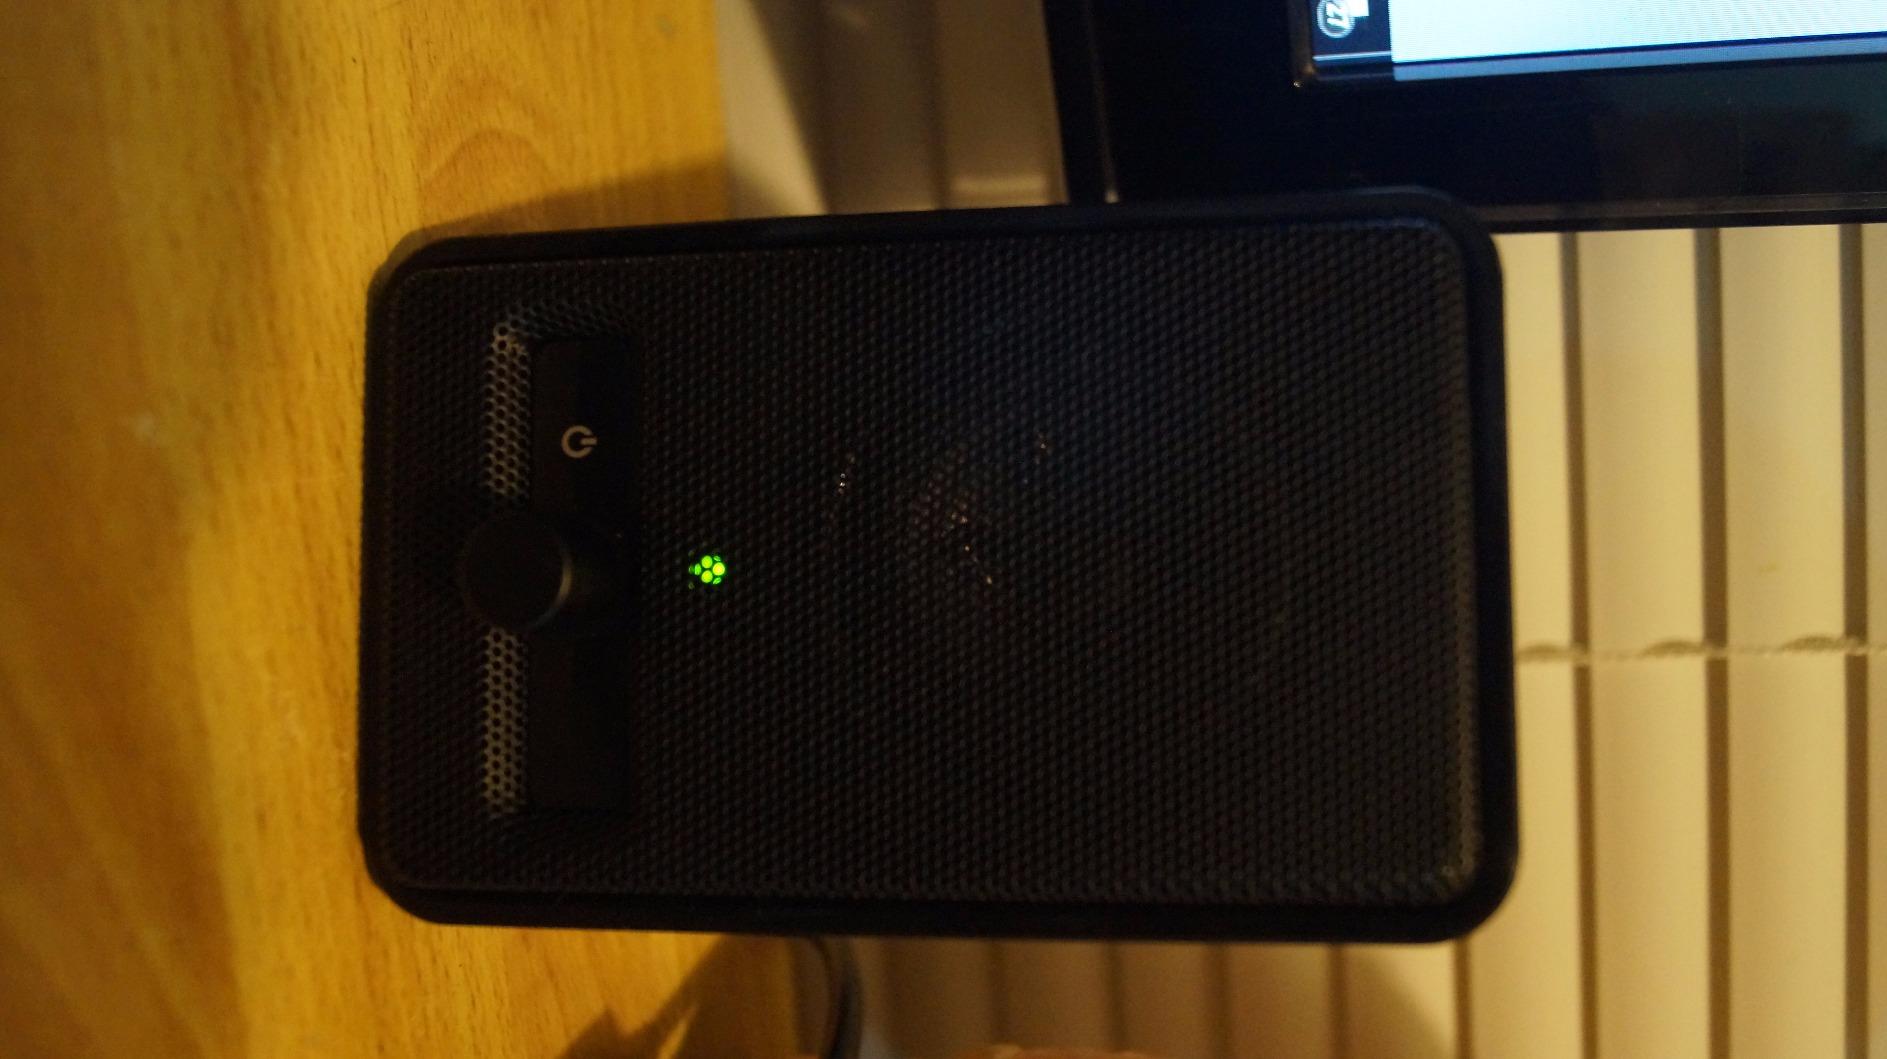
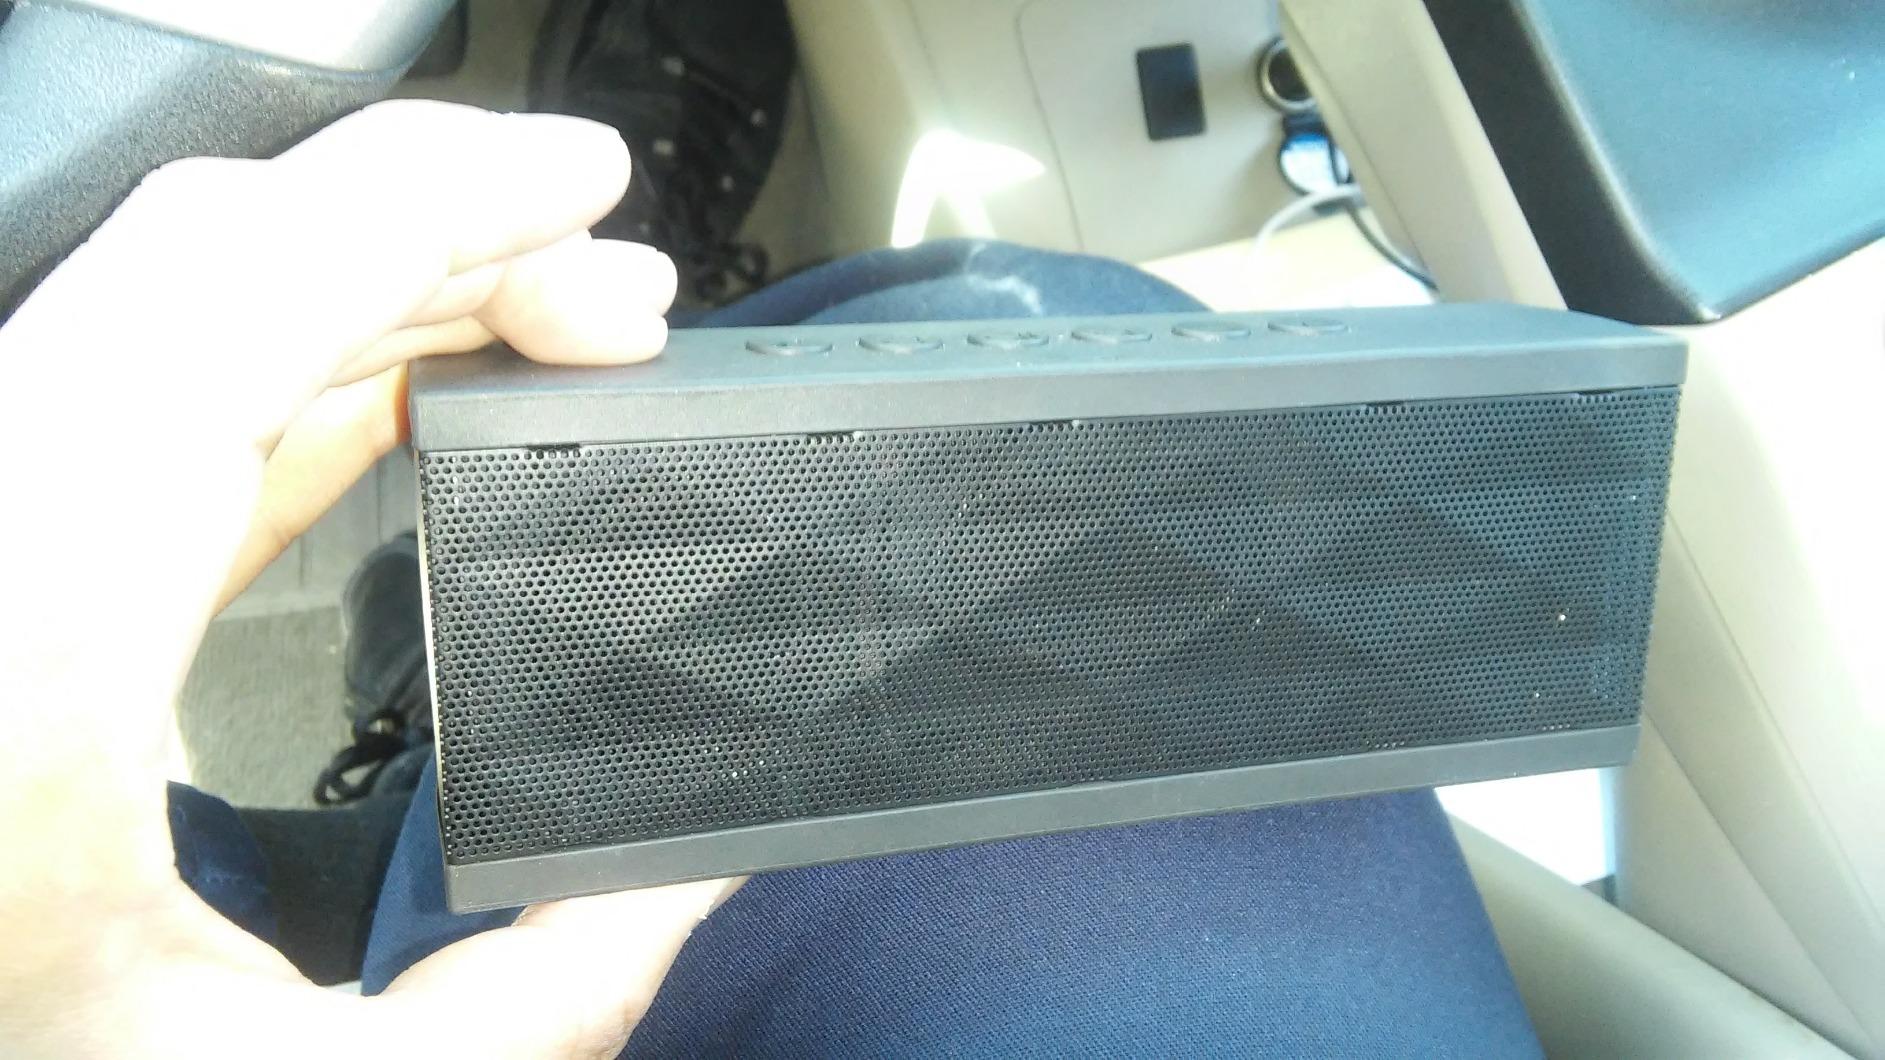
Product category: speaker
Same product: no